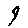
Label: 9